Answer in natural language. Is Television (marked A) behind black colour tv stand (marked B)? Choose between the following options: no or yes
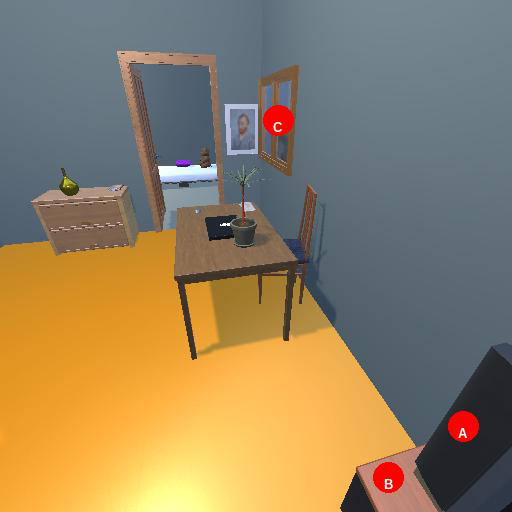
<answer>no</answer>